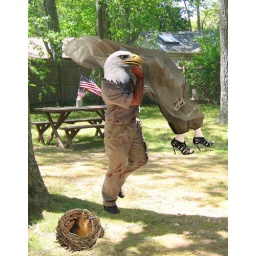
inspired by a plate from &amp;quot;Oedipus,&amp;quot; book 4 in Max Ernst's &amp;quot;A Week of Kindness.&amp;quot;